Noah Gragson

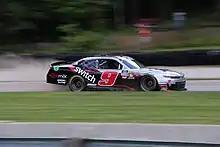
Gragson at the 2019 CTECH Manufacturing 180

Gragson made his NASCAR Xfinity Series debut in the No. 18 for Joe Gibbs Racing at Richmond Raceway in 2018 as part of a three-race schedule that included further starts at Talladega Superspeedway and Dover International Speedway.